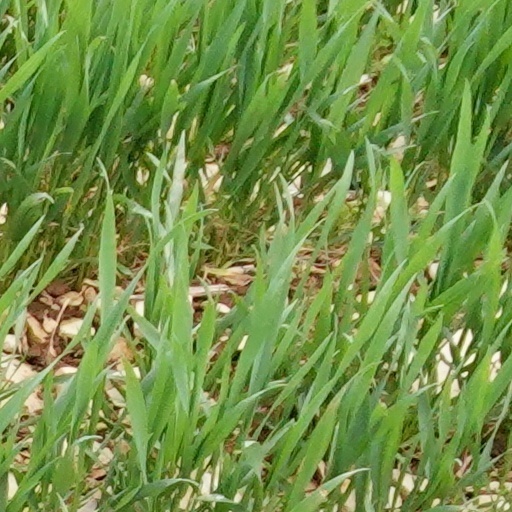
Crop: wheat